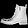
Label: Ankle boot